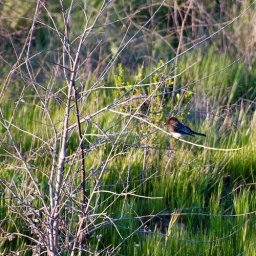
Little bird in a tree